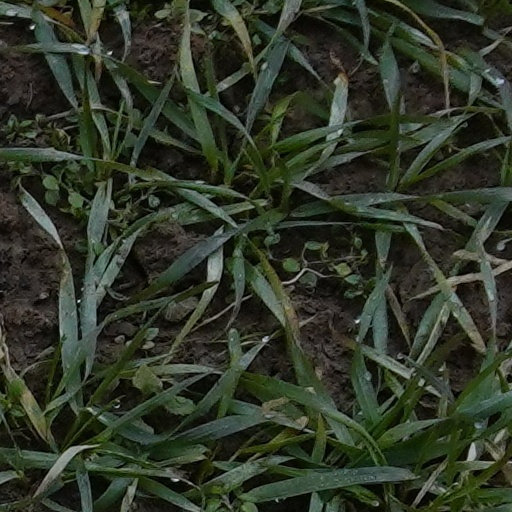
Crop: wheat